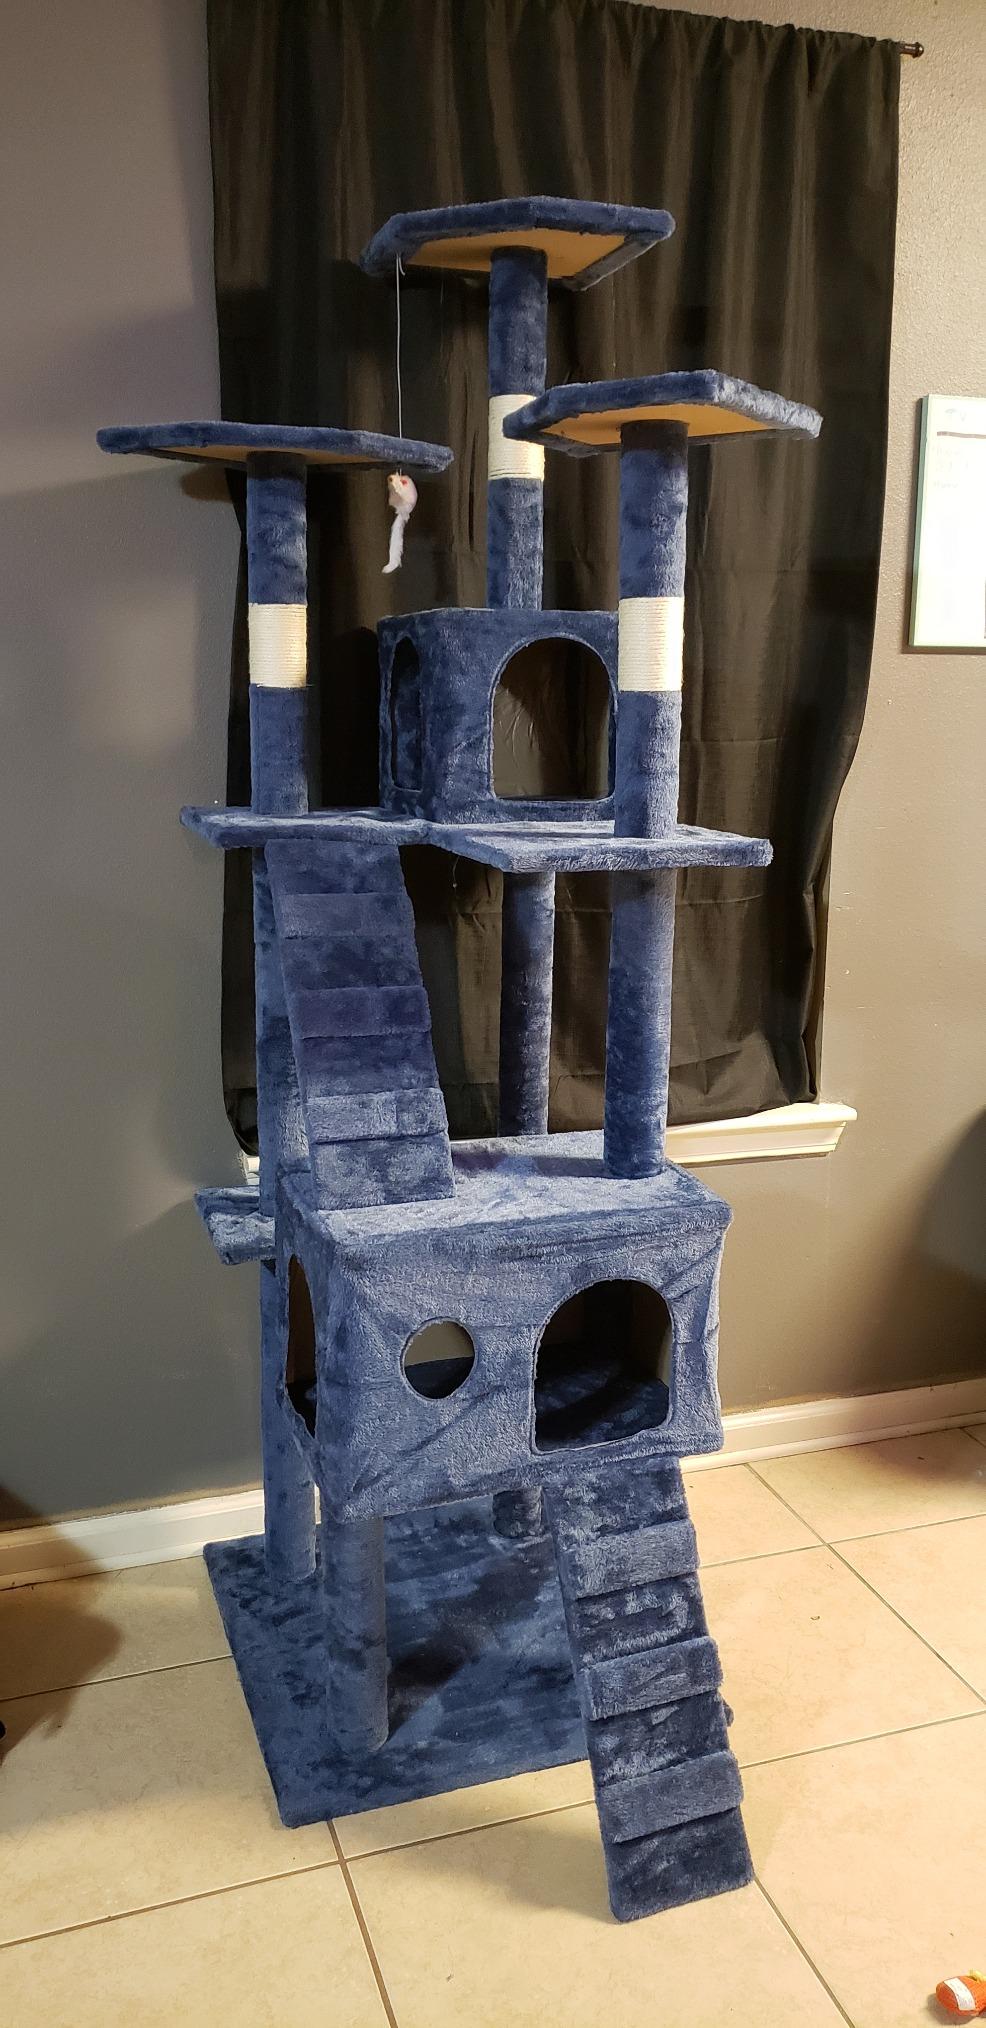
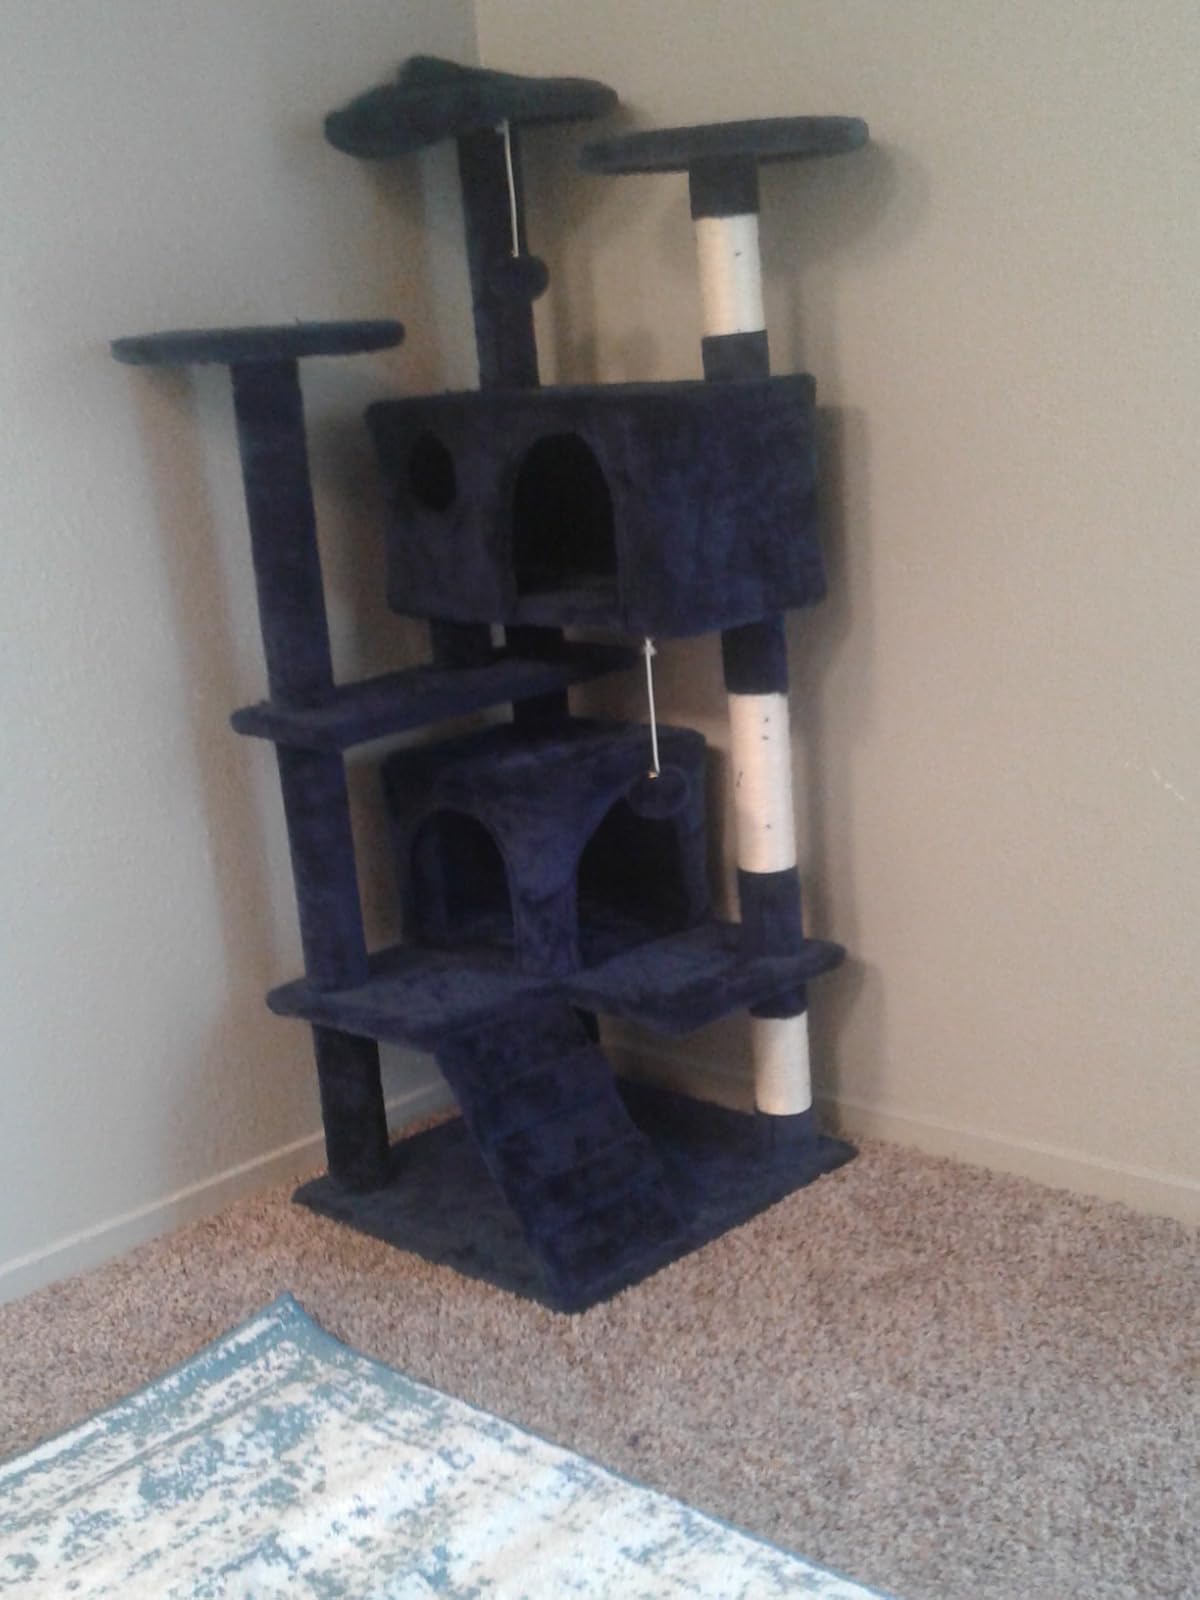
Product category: items_cat tree
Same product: no